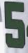
Number: 5